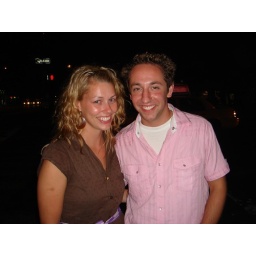
A "man" in a pink shirt